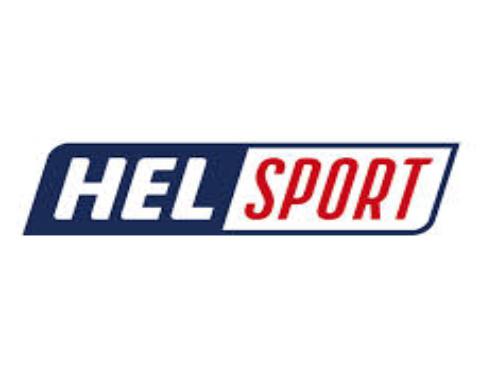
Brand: Helsport
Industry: Clothes